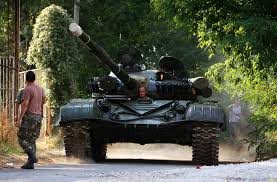
Label: T-72